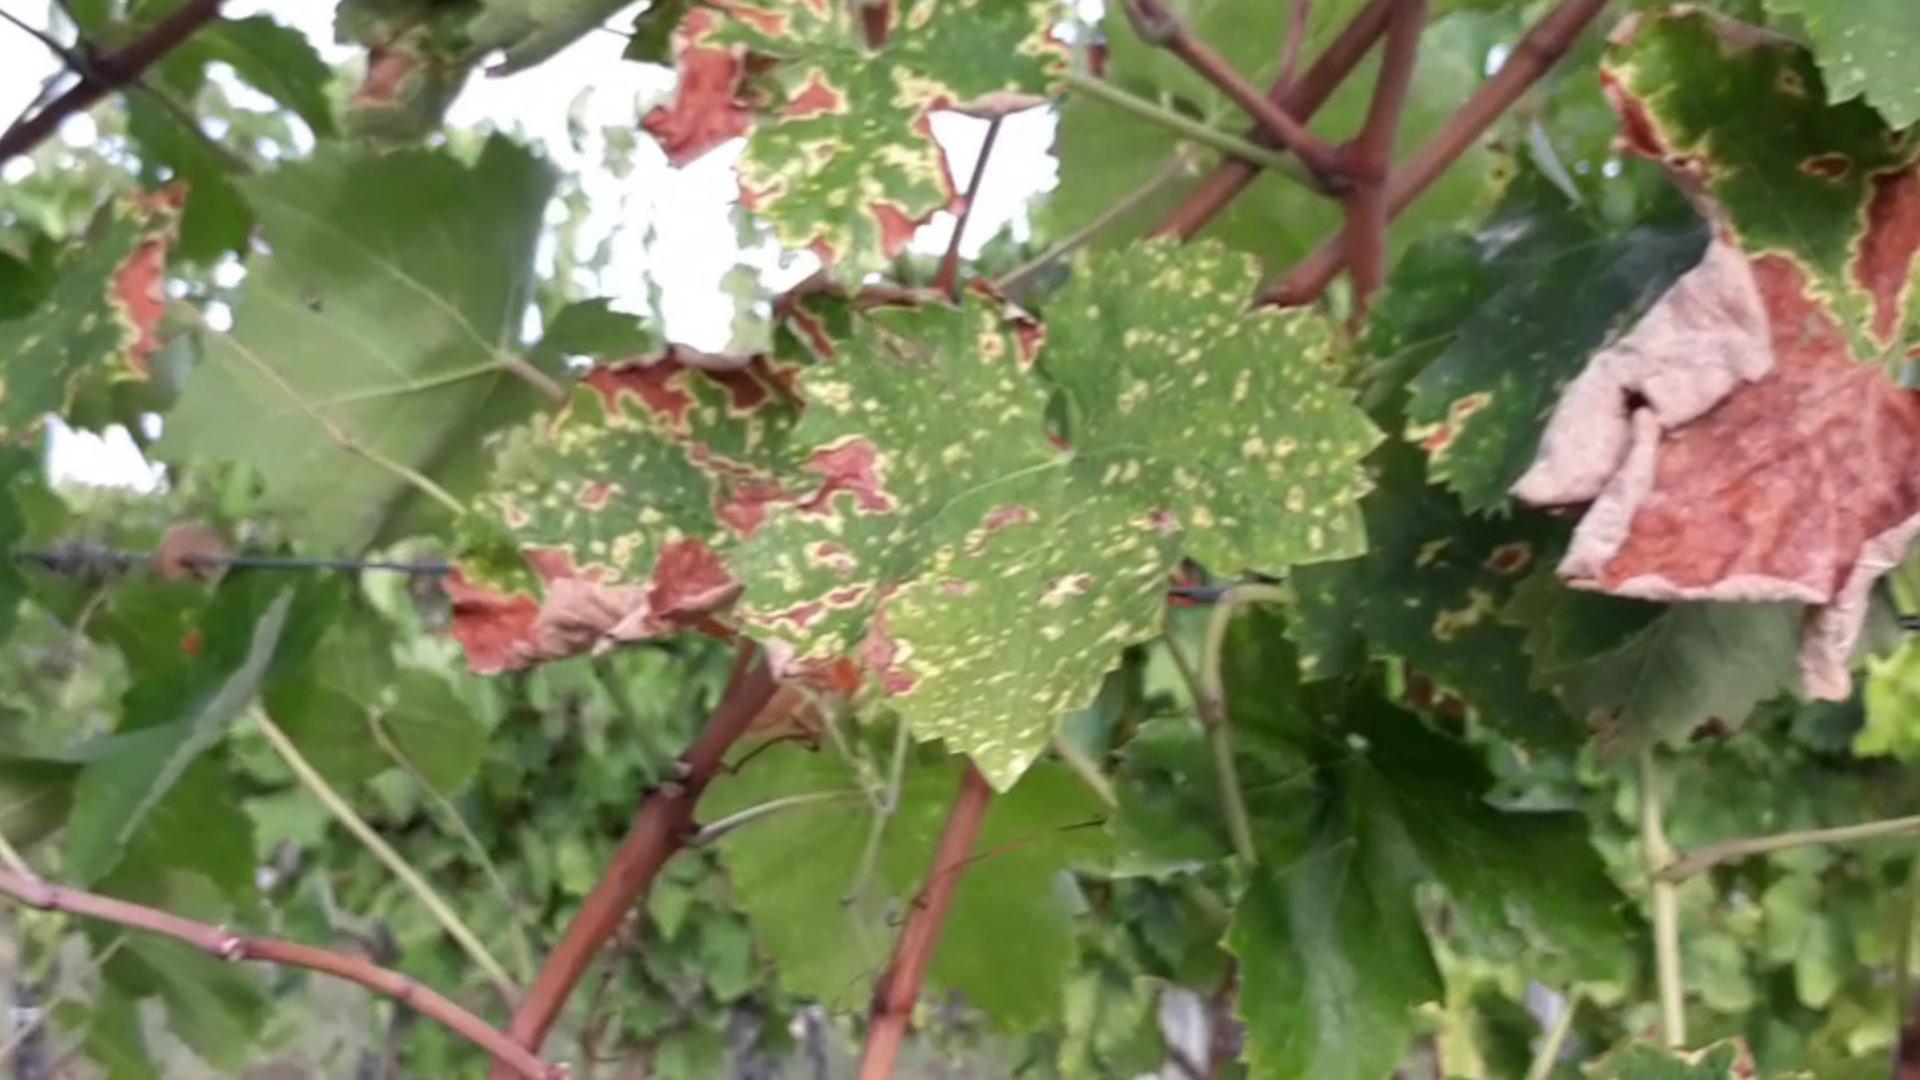
Label: esca